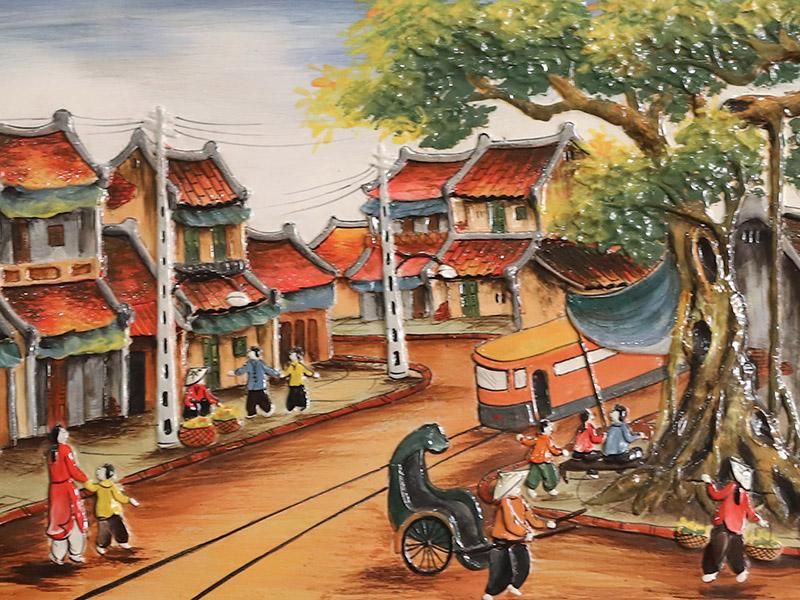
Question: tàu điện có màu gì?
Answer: tàu điện có màu cam, trắng và xám